Viracocha expedition

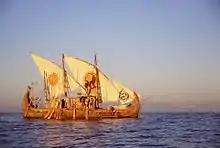
"Viracocha II"

In March 2003, a team of eight men, again led by Phil Buck, set sail from Vina del Mar, Chile aboard a completely new reed raft, the "Viracocha II", in an attempt to sail 10,000 nautical miles across the entire Pacific Ocean to Cairns, Australia, via Easter Island and other islands of Polynesia. The raft was severely damaged during the launch and the team was unable to test the raft to its full potential. Even with the starboard side damage, the raft still managed to make the long traverse to Easter Island for the second time.